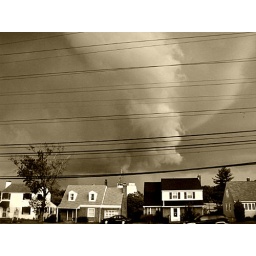
Funnel cloud as it passed by across the street from my house this Summer 2010.